Izidor Kürschner

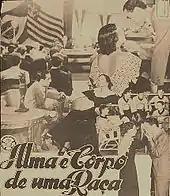
Card to the movie "Alma e Corpo de uma Raça" (1938) with Flamengo flag

At the "Mengão" he succeeded Flávio Costa who had been player-manager from September 1934 until January 1937. Costa became Kürschner's assistant and eventually his successor. Beyond this, Costa should once be regarded the probably greatest coach in Brazil in the earlier parts of the 20th century. He was to amass titles not only with Flamengo and local rivals CR Vasco da Gama, but he also led the Brazil national football team to its then only third Copa América title and even to the, albeit for the local audience anticlimactical, second place in the World Cup finals of 1950.